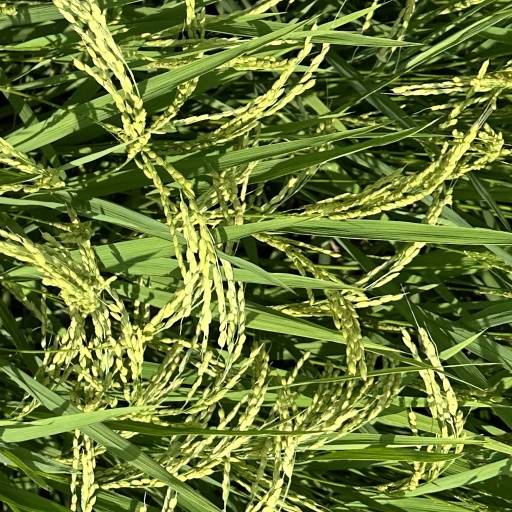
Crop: rice